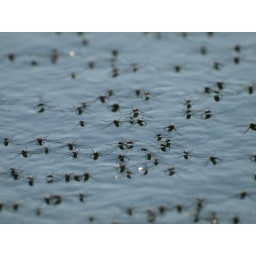
This is a small subset of a swarm of tiny water striders that were flowing around a river surface.Shot hand-held, uncropped image.